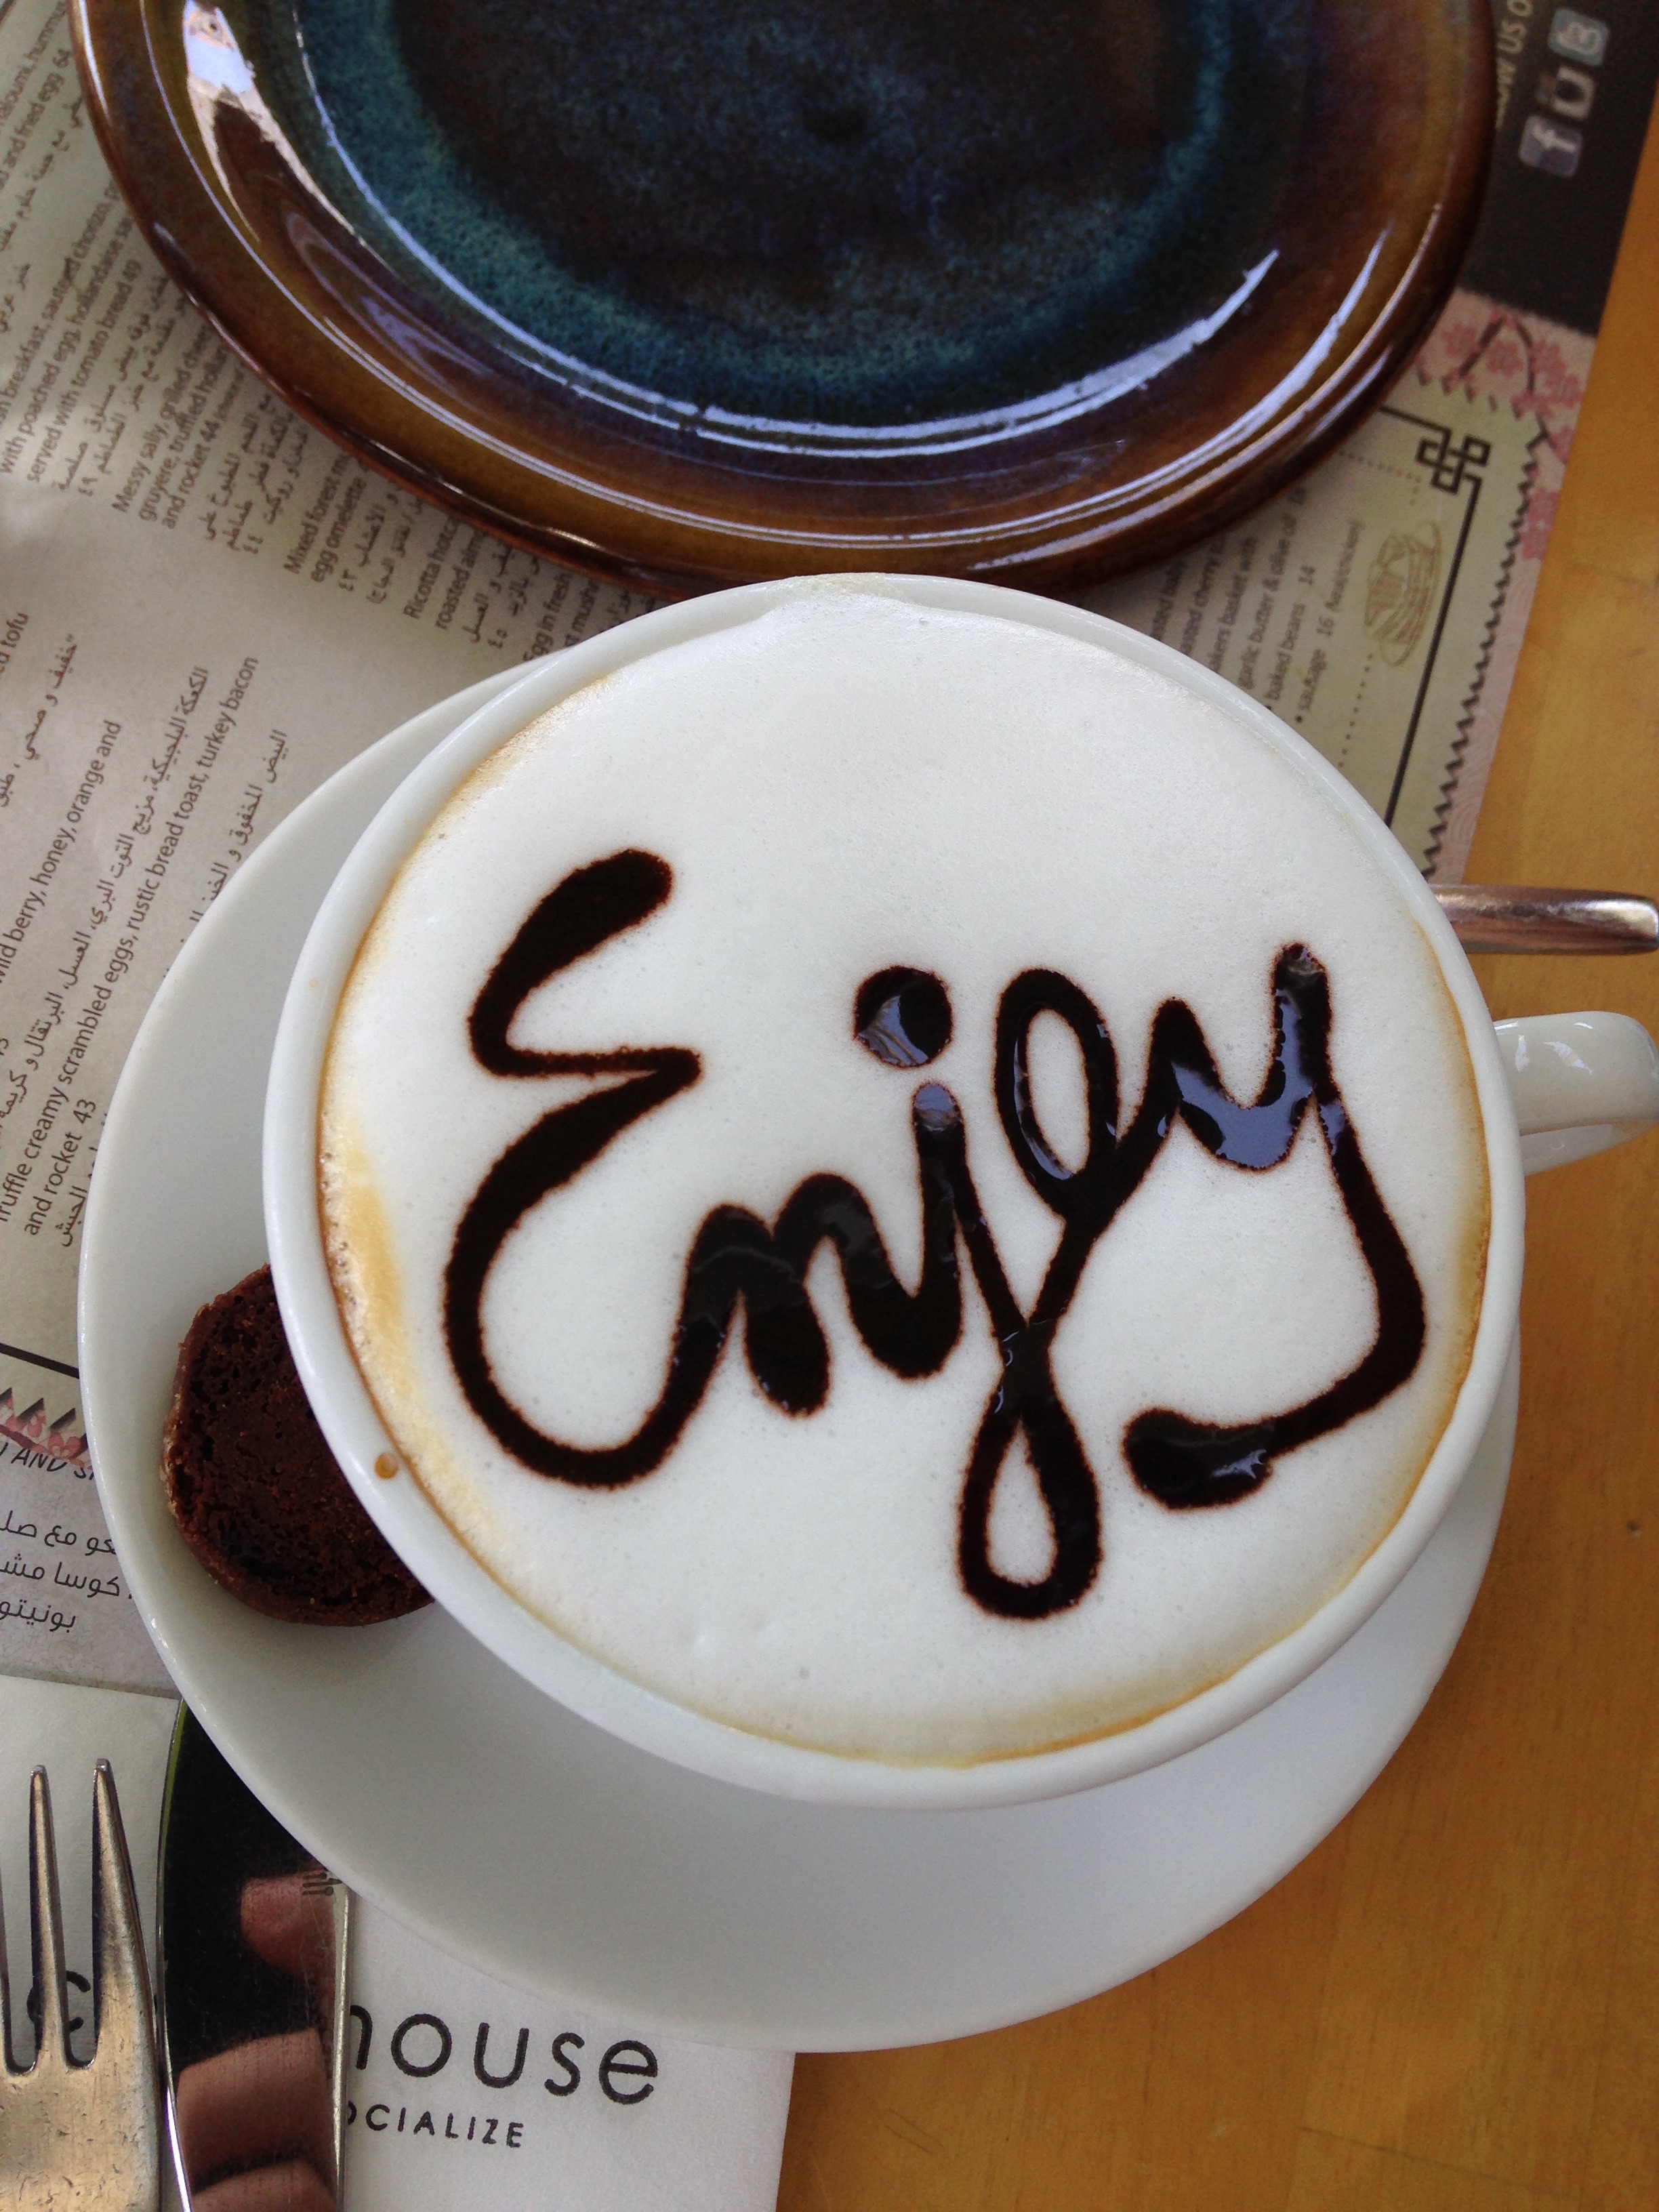
coffee, cup, latte, cappuccino, food, drink, coffee cup, caffeine, flavor